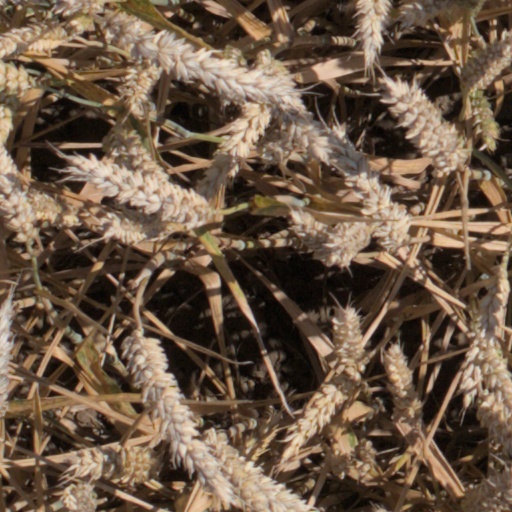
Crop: wheat